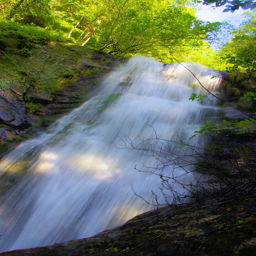
a city in the mountains